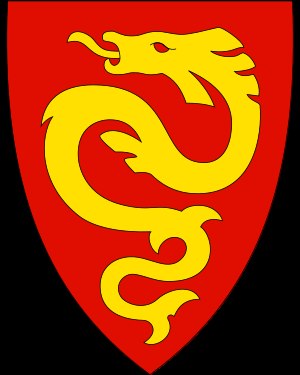
Seljordsvannet
Søslangen "Selma" pryder Seljords kommunevåben.
"Seljordsvatnet eller Seljordsvannet er en sø i Seljord kommune i Vestfold og Telemark fylke i Norge. Søen er ca. 15 km lang og ca. 1,8 km bred med et areal på 16,52 km². Den har en omkreds på ca. 49 km og ligger 116 moh; største dybde er 153 m. Seljordsvannet er mest kendt for ""Seljordsormen"", en mytisk søslange, som har fået navnet ""Selma"". Ulige ekspeditioner har gentagne gange besøgt søen i håb om at bevise søslangens eksistens.